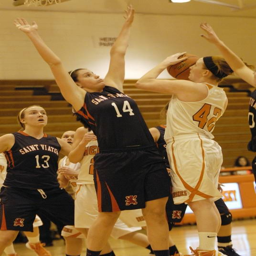
images from the girls basketball game .